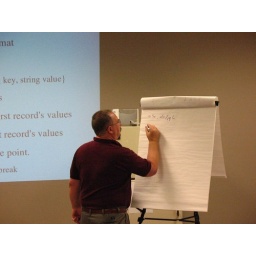
Presentation on &amp;quot;white box design&amp;quot; as described in the book &amp;quot;Cleanroom Software Engineering.&amp;quot; Presented by Walter Mack.